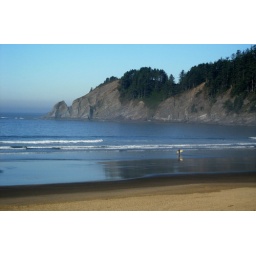
A surfer makes his way through the cold water off the Oregon coast to surf in the Pacific Ocean.